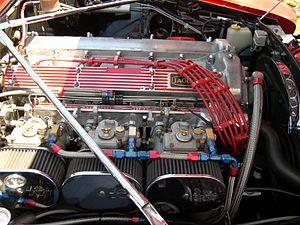
Le moteur Jaguar XK est un moteur thermique automobile à combustion interne, essence quatre temps et 6 cylindres en ligne qui voit le jour en 1948 et resta en production jusqu’à 1992, remplacé par le moteur Jaguar AJ6 dès 1986.